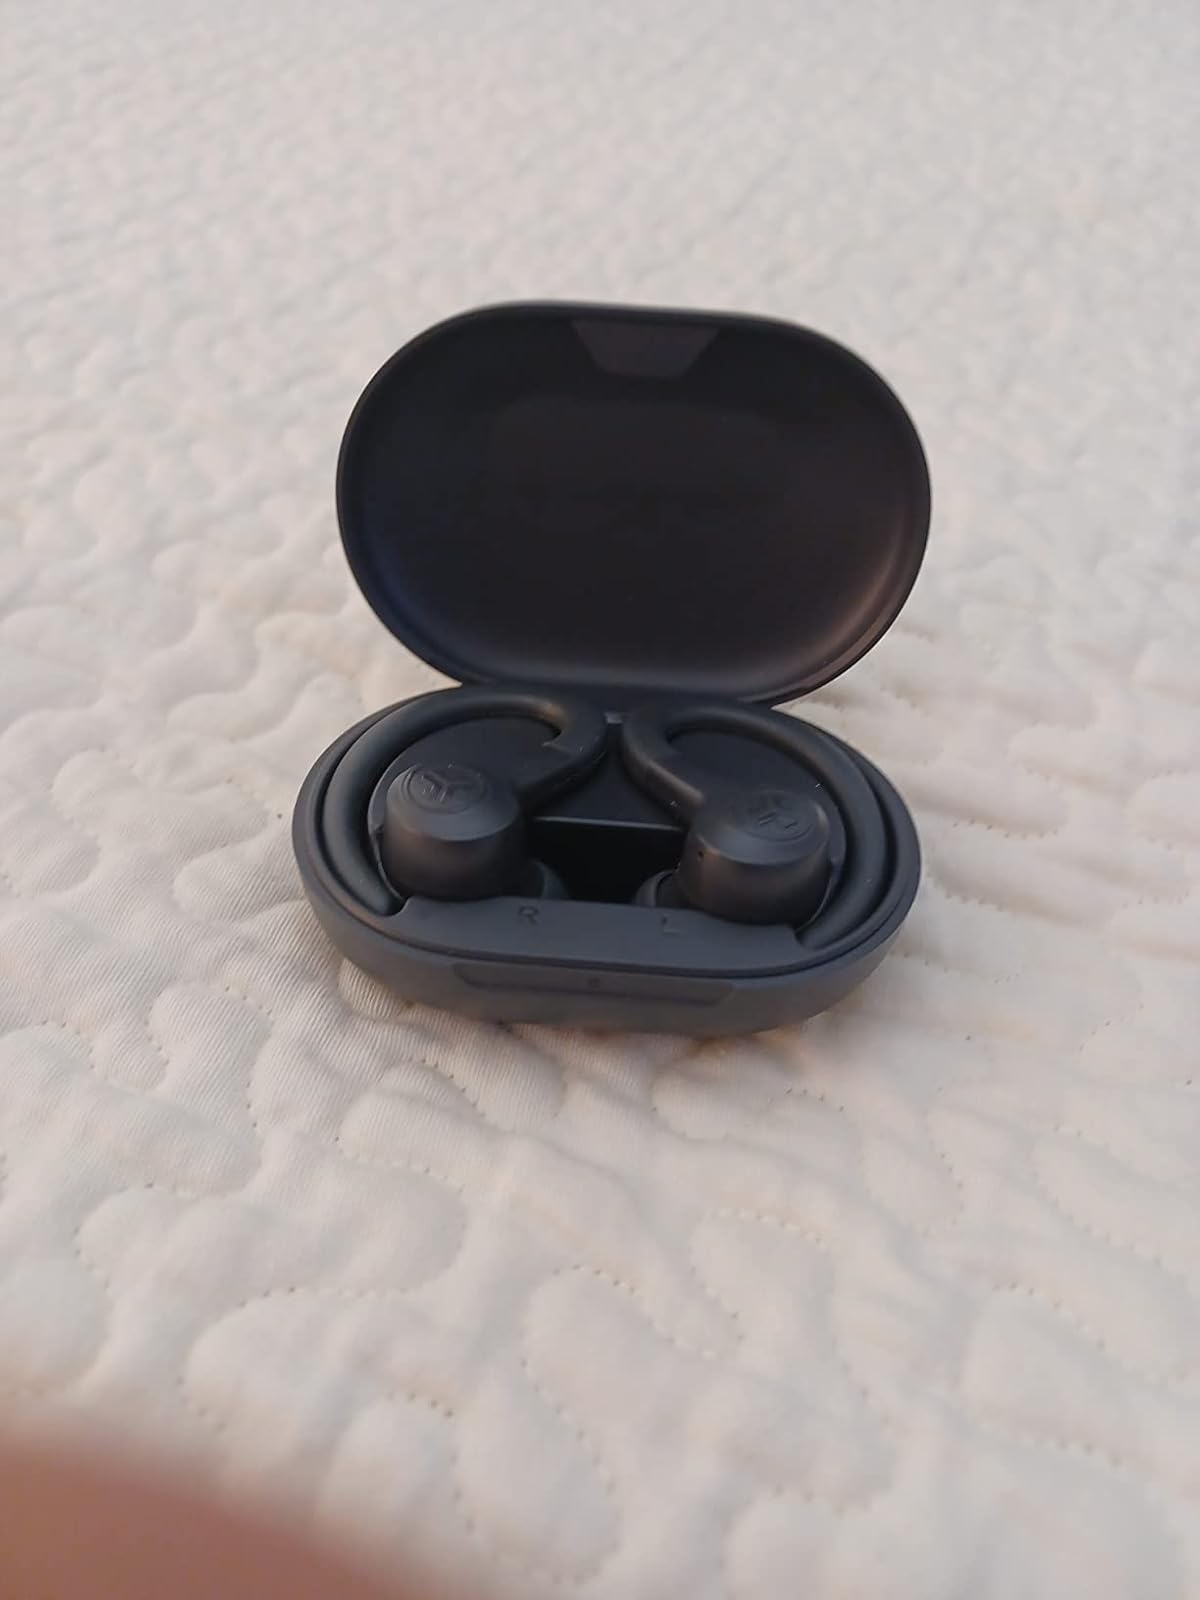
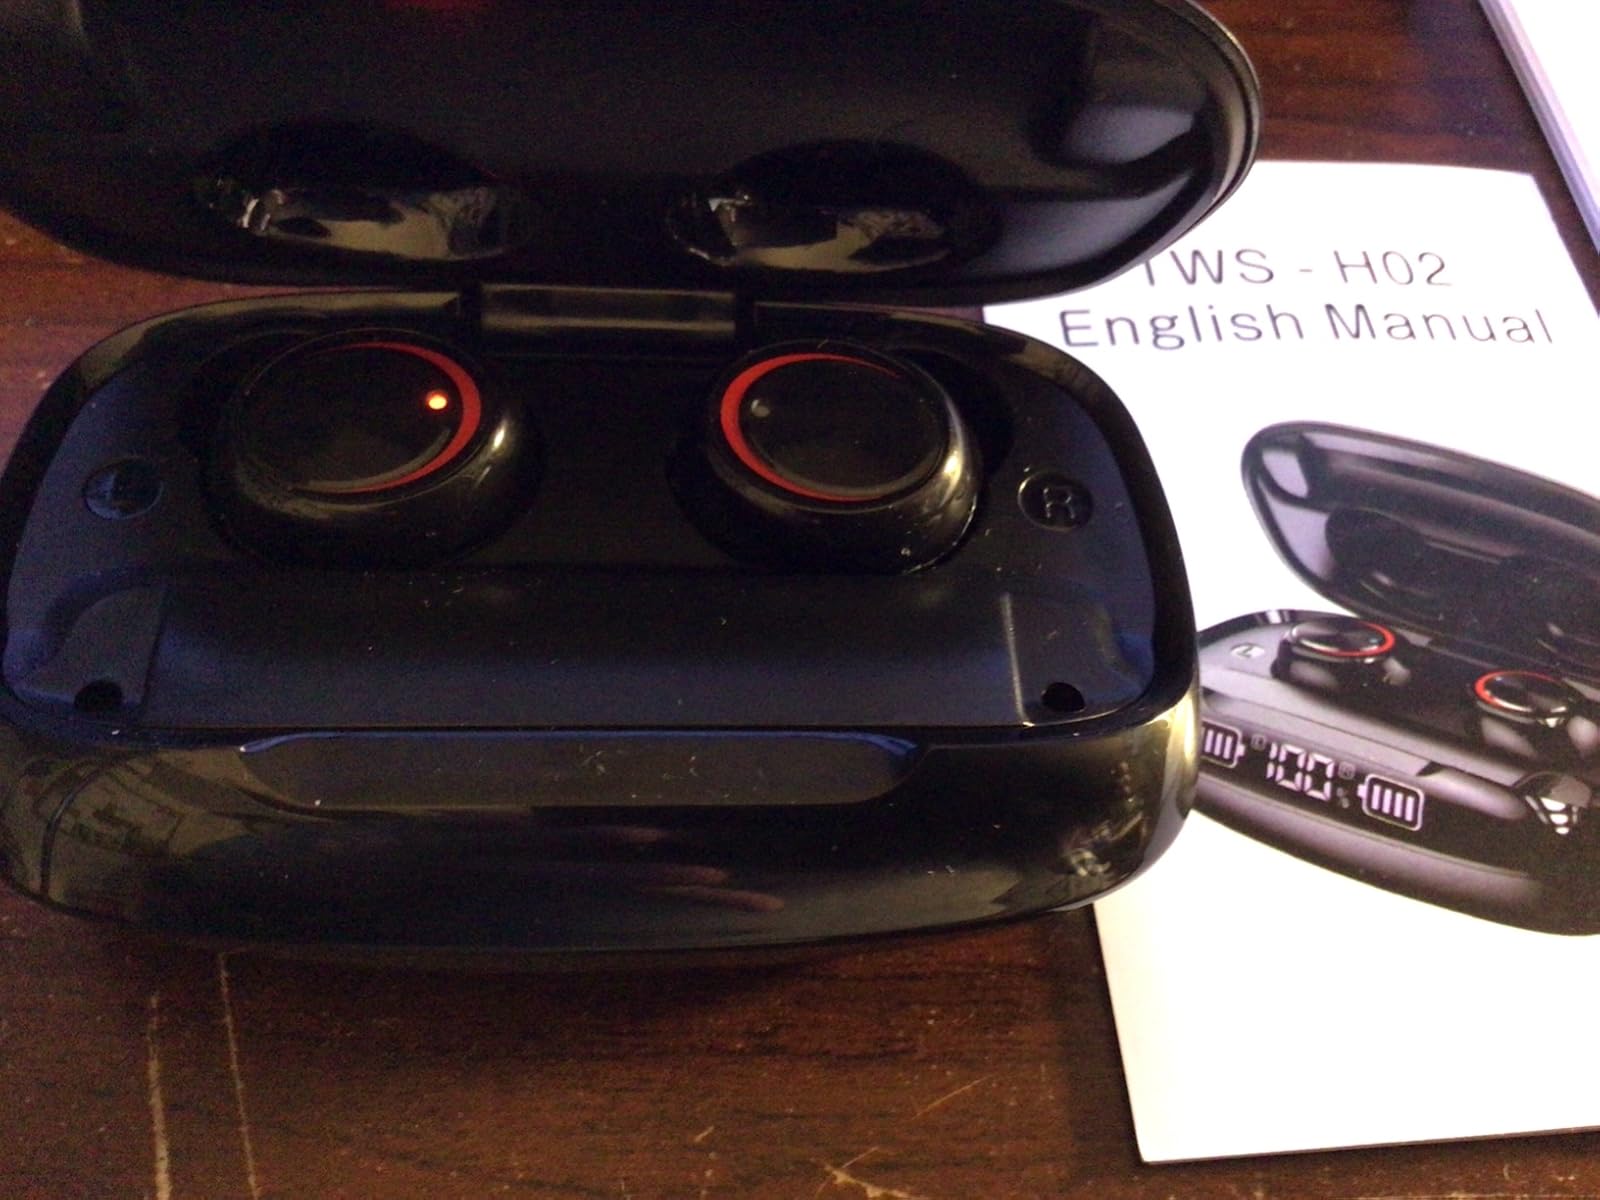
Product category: earbuds
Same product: no